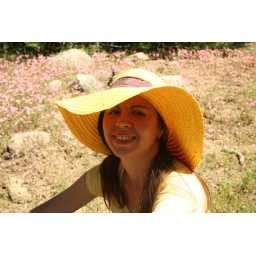
Girl in yellow hat